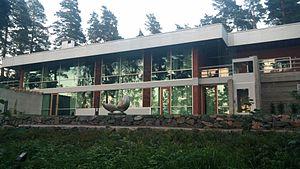
Le musée d'art Didrichsen est un musée situé à Kuusisaari à Helsinki, en Finlande.